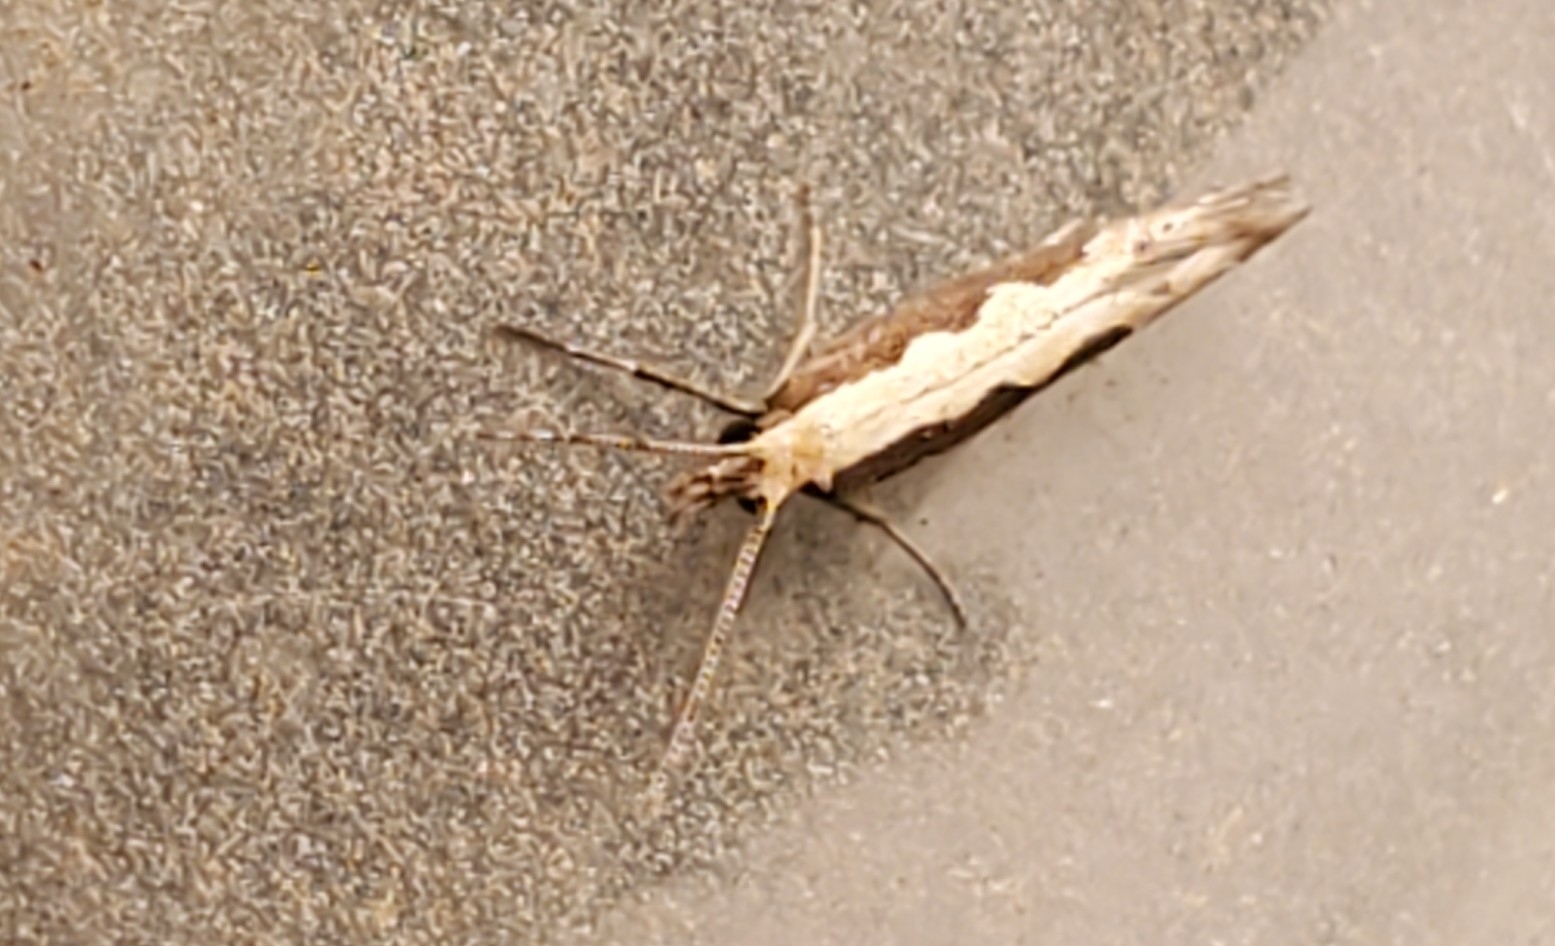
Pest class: diamondback_moth